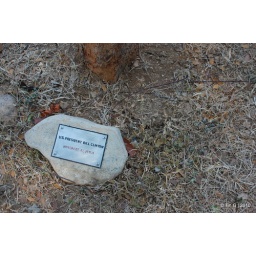
The rock with Bill Clinton's name. A tree he donated to the island in 94